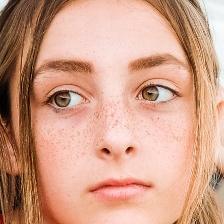
Label: faces